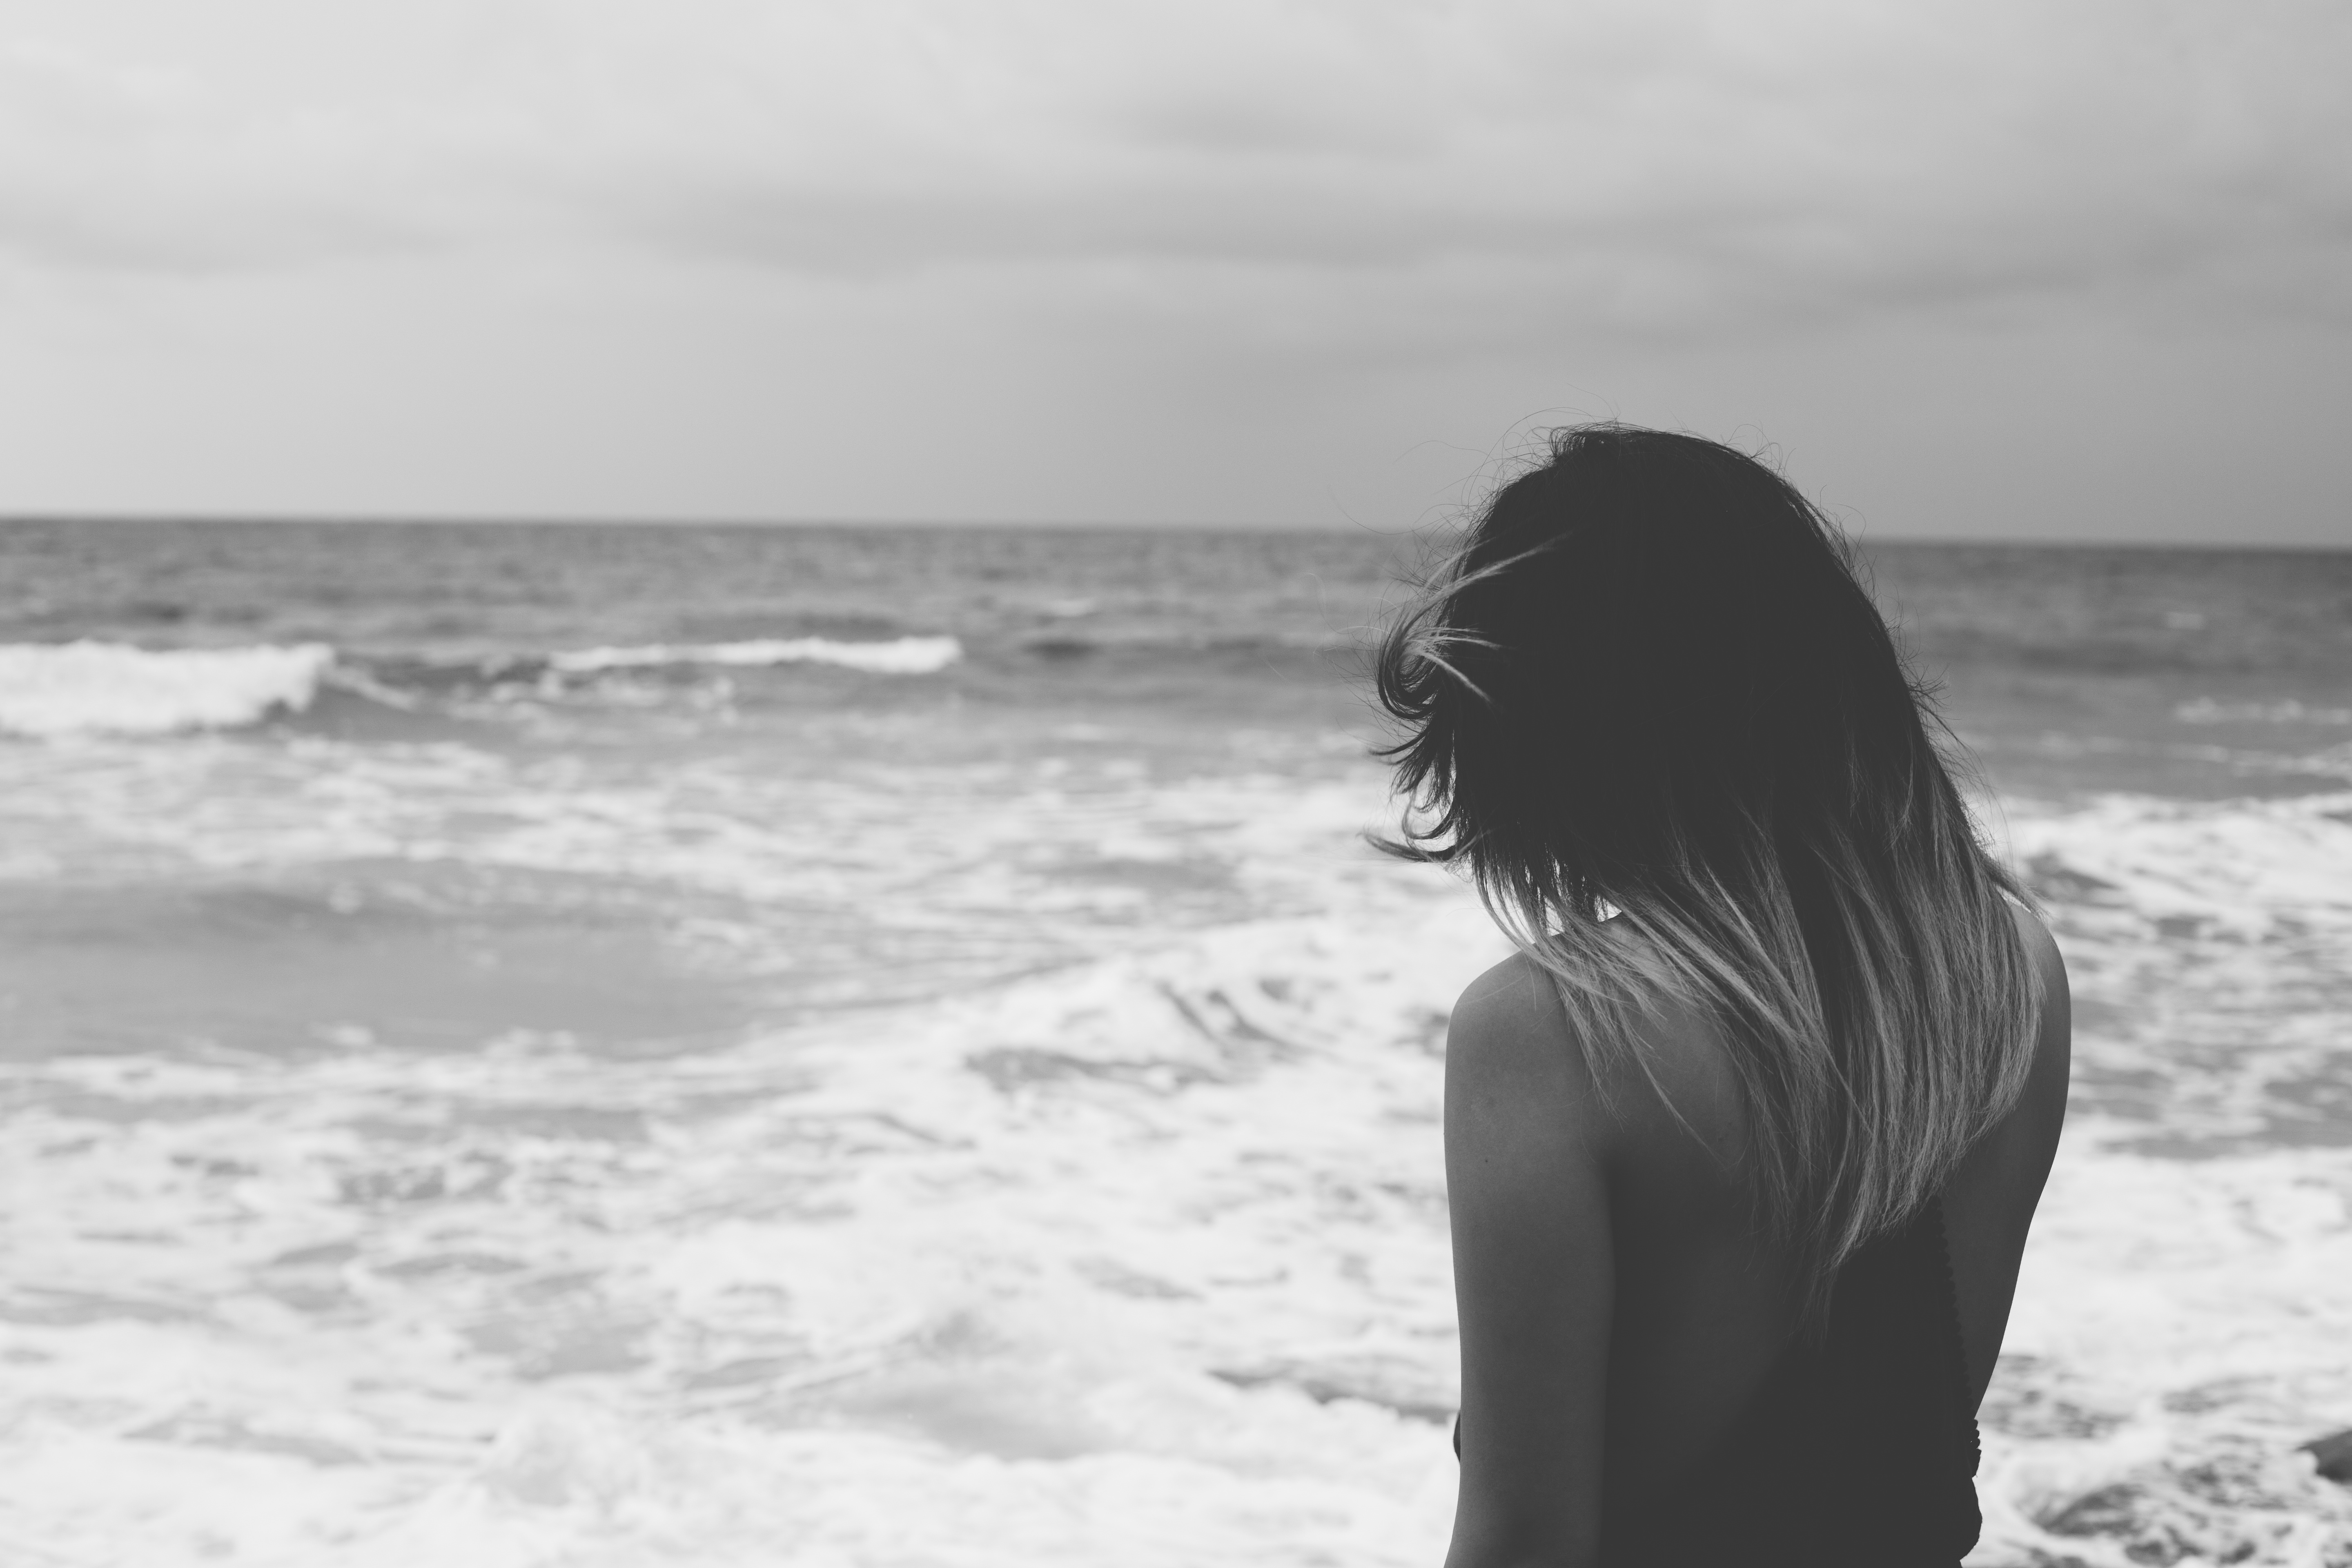
beach, sea, coast, sand, ocean, black and white, white, shore, wave, monochrome, body of water, beauty, emotion, interaction, monochrome photography, wind wave, human positions